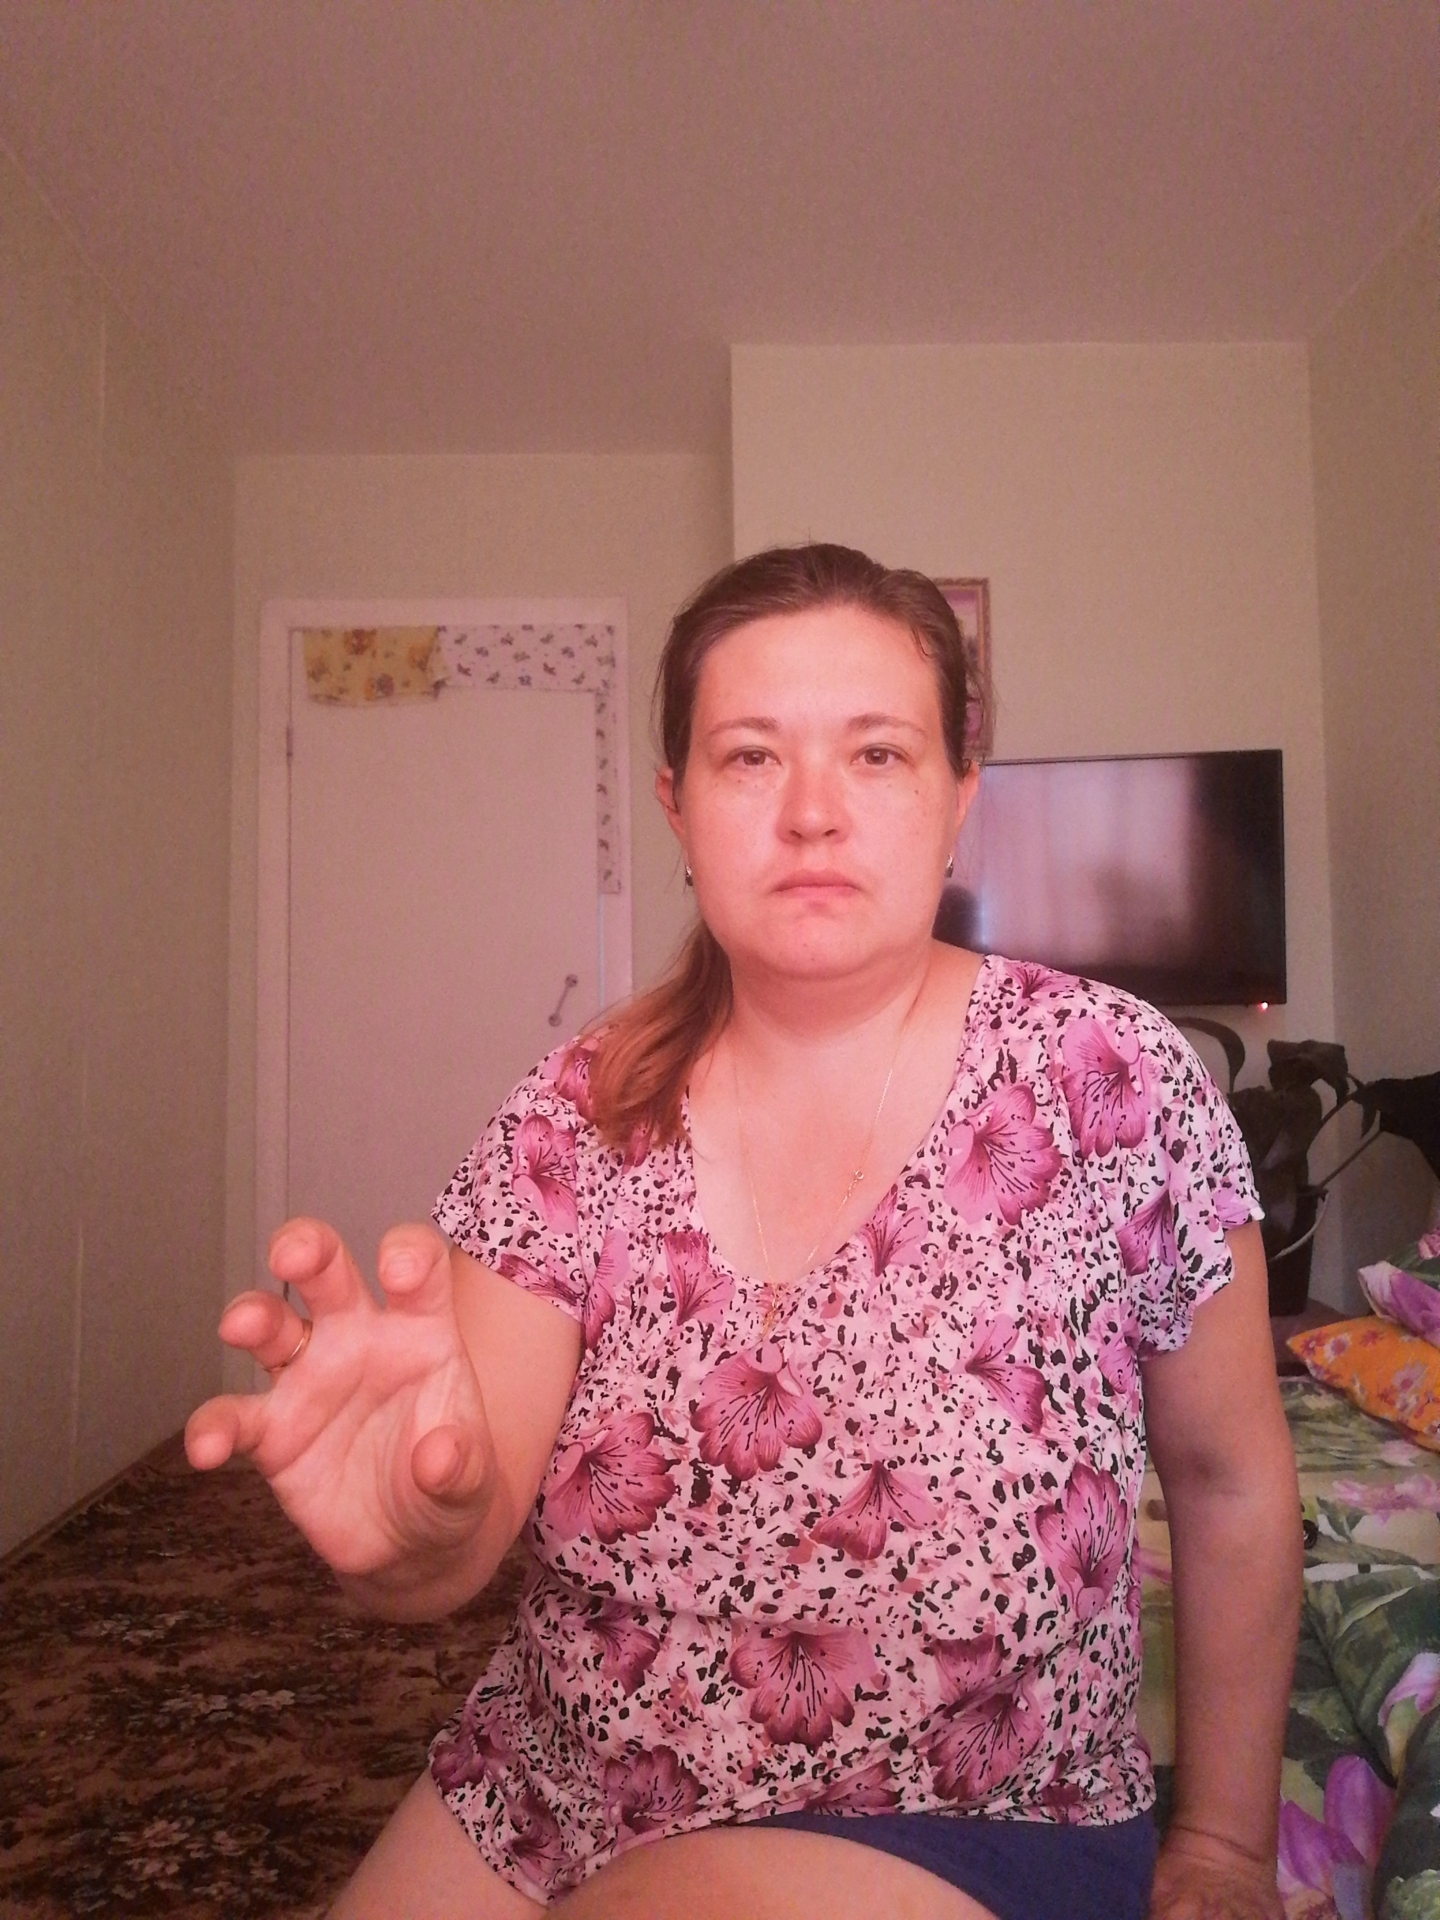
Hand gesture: grabbing